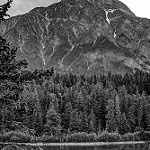
Label: B & W